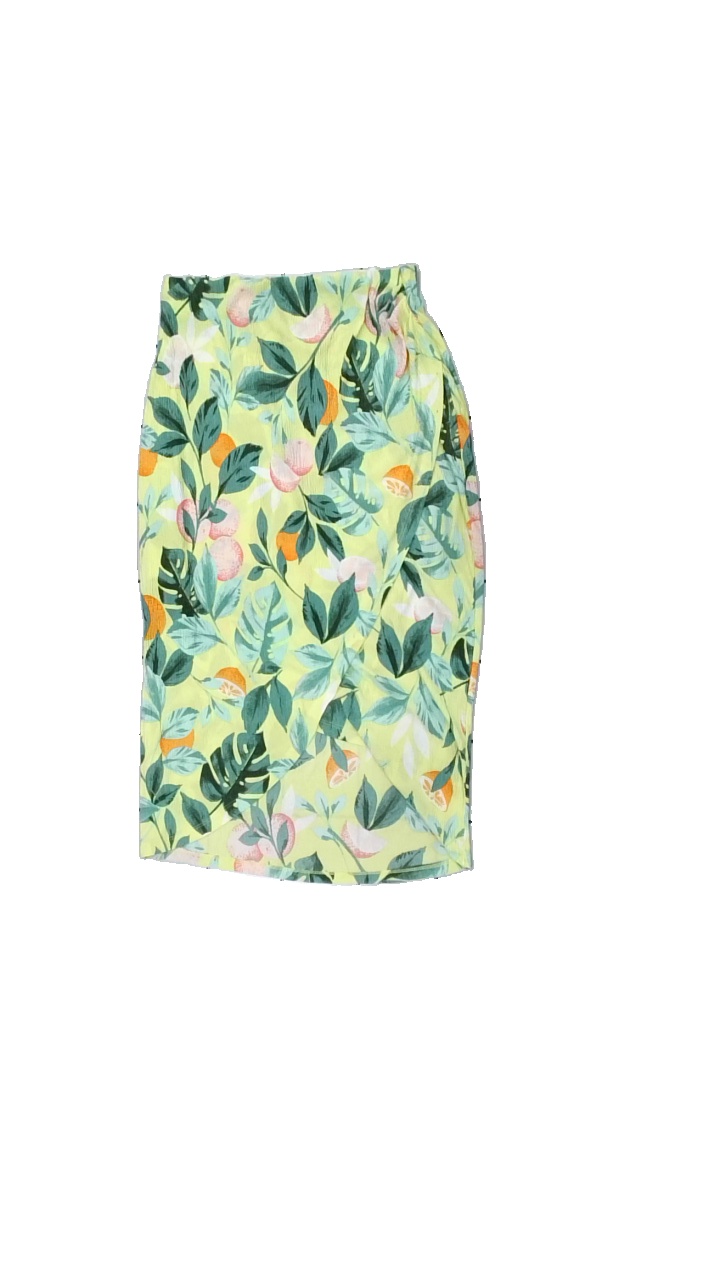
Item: Skirt (Ladies)
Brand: Gina Tricot
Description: skirt with floral pattern
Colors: Green, Yellow, Orange, Multicolor
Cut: Regular
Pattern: Floral print
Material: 100% Polyester
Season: All
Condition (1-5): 2
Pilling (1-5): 5
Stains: Minor
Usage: Recycle
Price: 50-100